Alamo National Forest

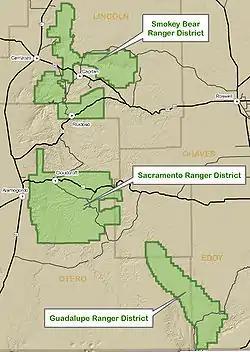
Map of Lincoln National Forest

Alamo National Forest is a disestablished National Forest in southern New Mexico. The Forest was established on July 2, 1908, by an Executive Order (908) signed by President Theodore Roosevelt that consolidated two existing U.S. Forest Service units, the Guadalupe National Forest, established on April 19, 1907, to protect a part of the Guadalupe Mountains north of the Texas border, and the Sacramento National Forest, established on April 24, 1907, to preserve the heavily forested Sacramento Mountains east of Alamogordo. The new forest encompassed approximately 800,000 acres of public land and was divided into a number of Ranger districts, including the Carson Seep district in the former Guadalupe forest and the Fresnal, La Luz, Mayhill and Weed districts in the former Sacramento forest.